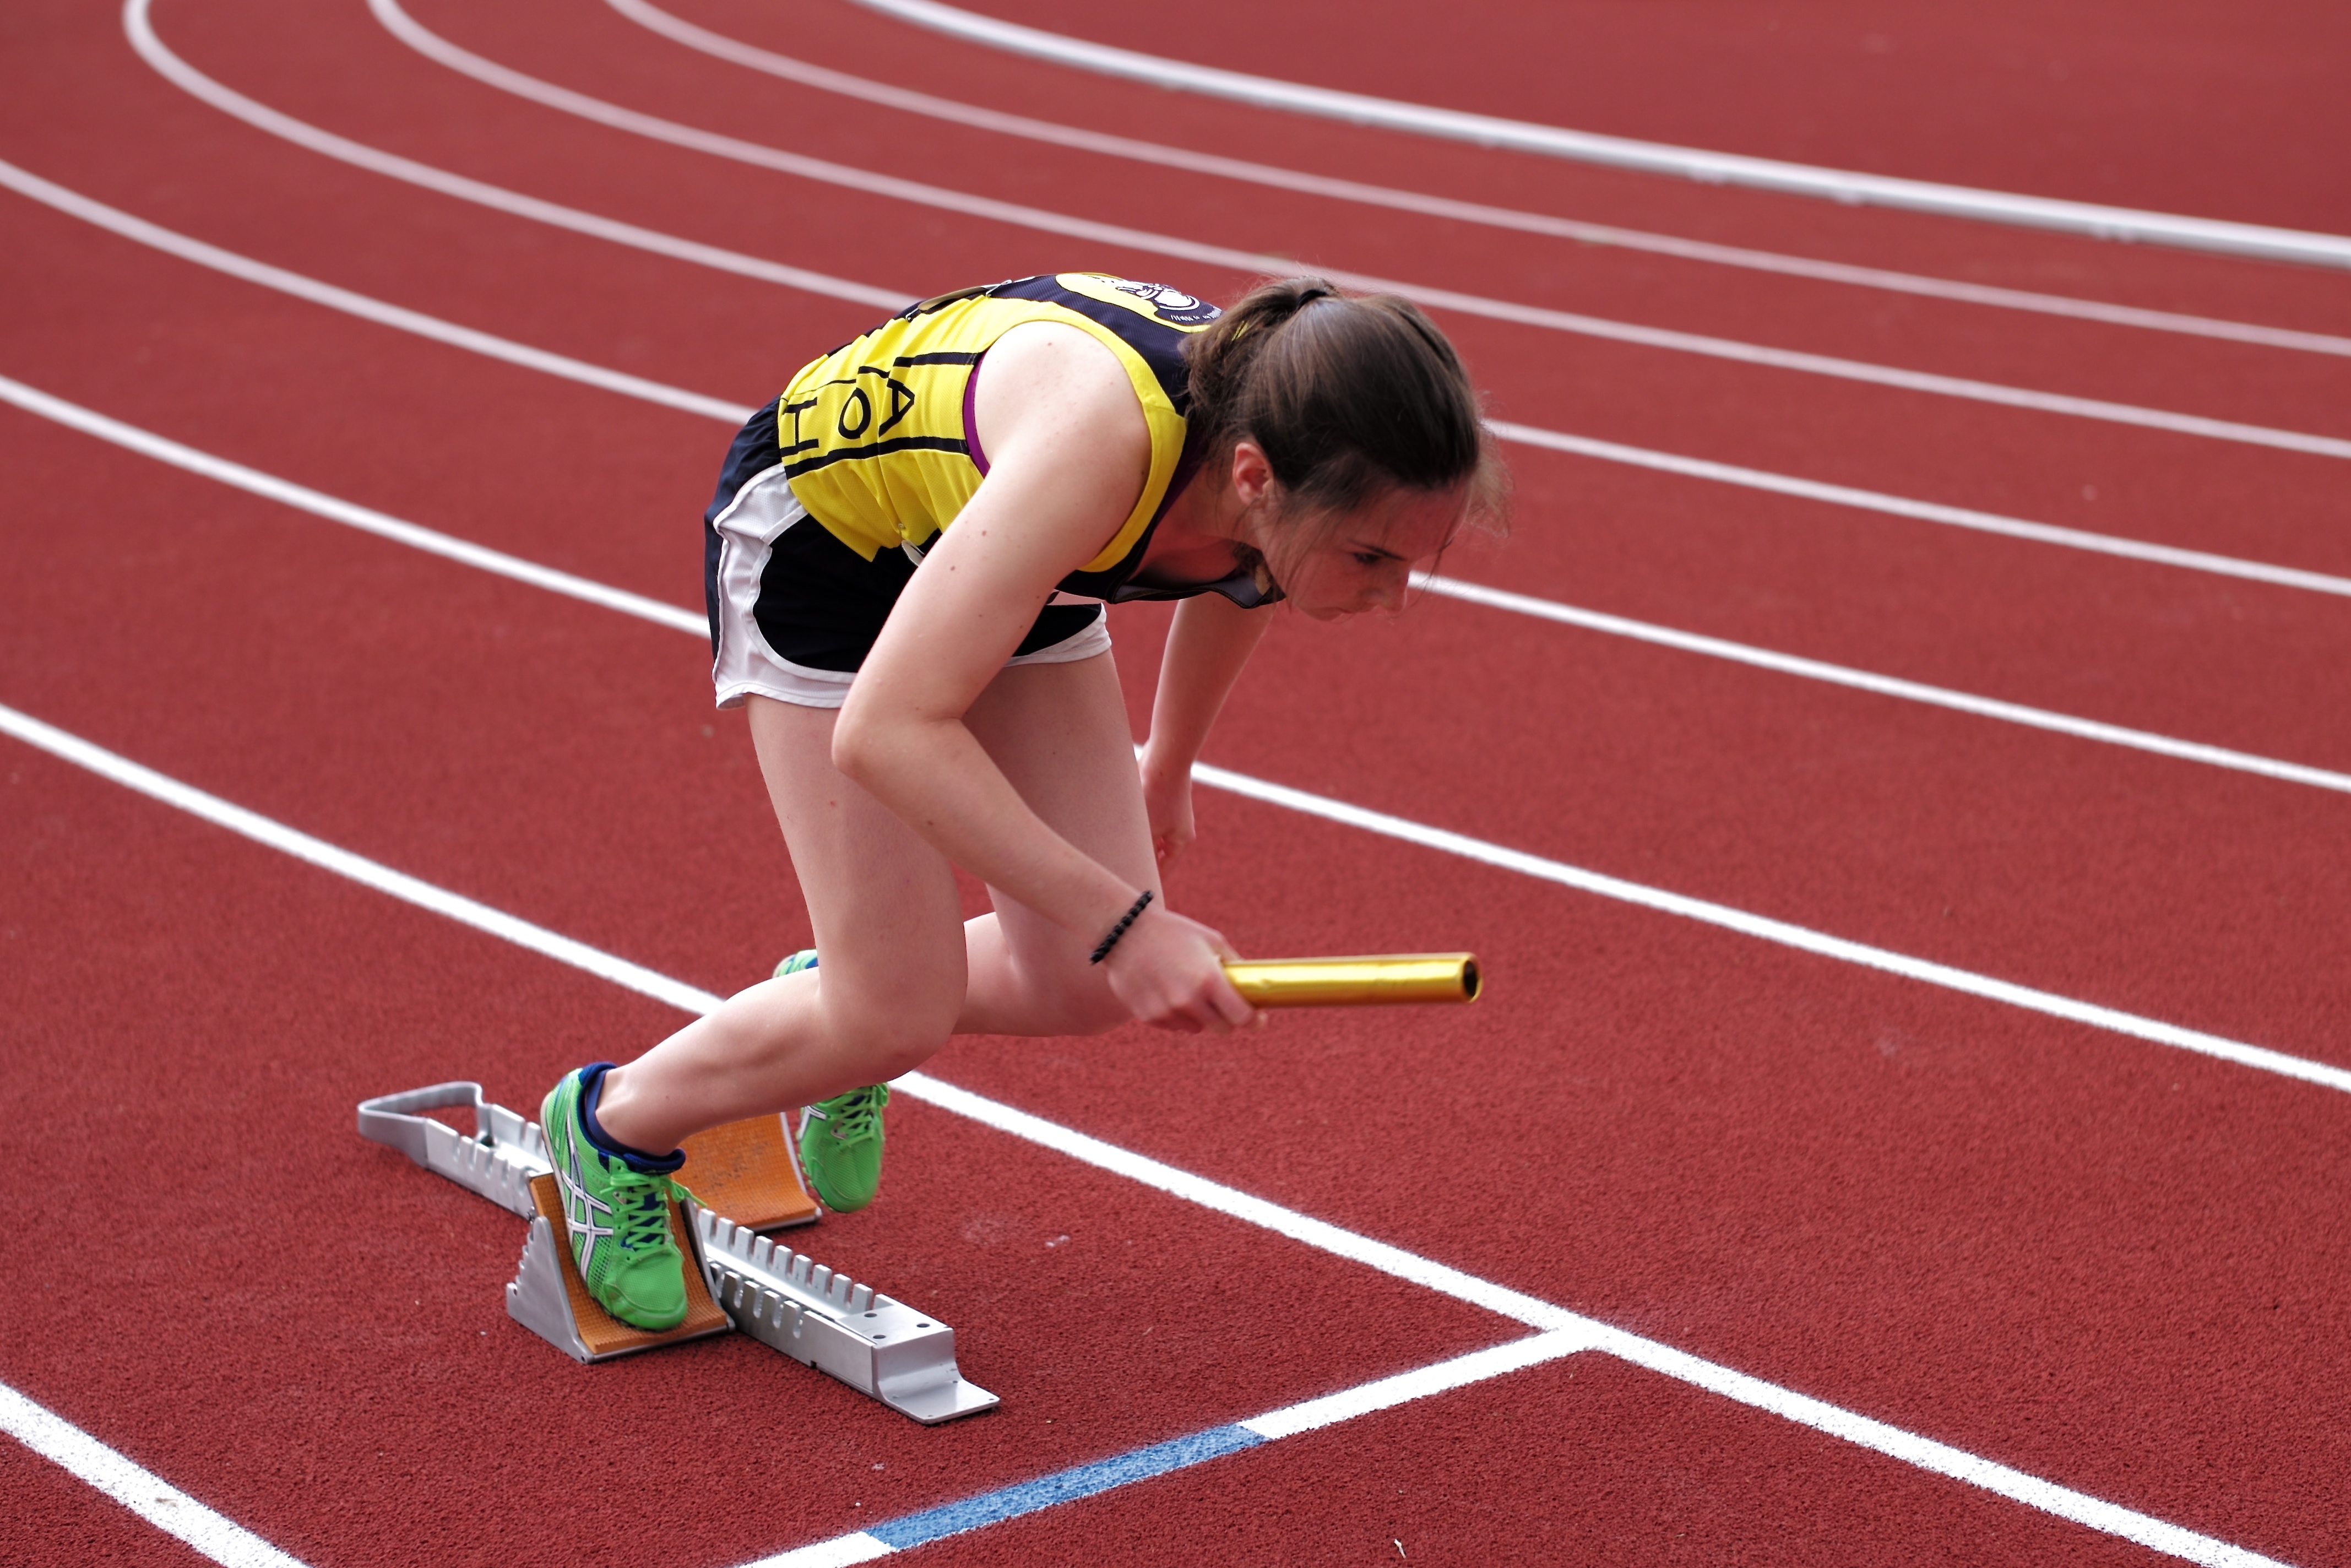
jumping, sports, racing, championship, athletics, sprint, hurdle, modern pentathlon, track and field athletics, heptathlon, middle distance running, 800 metres, 110 metres hurdles, 4 100 metres relay, 100 metres hurdles